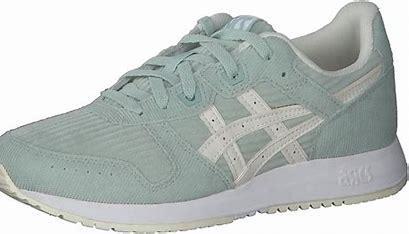
Brand: Asics
Model: Lyte Classic